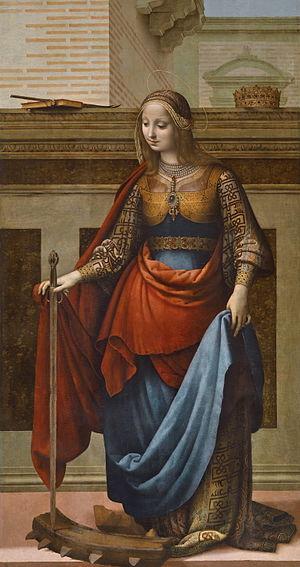
Fernando ou Hernando Yáñez de la Almedina est un peintre espagnol, né à Almedina probablement vers 1475 et mort à Almedina en 1537. Il a été actif entre 1506 et 1531.